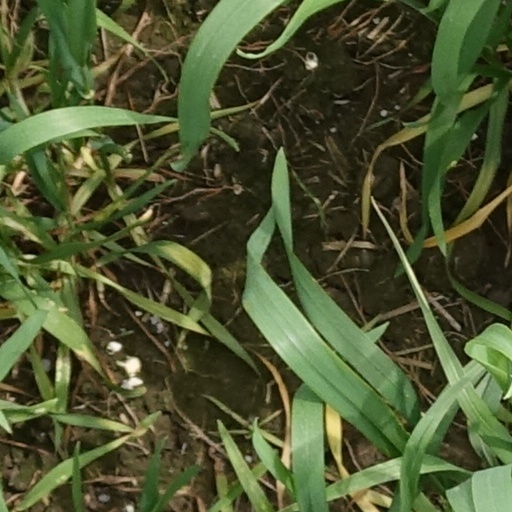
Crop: wheat